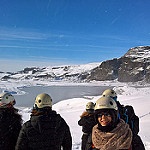
Label: glacier